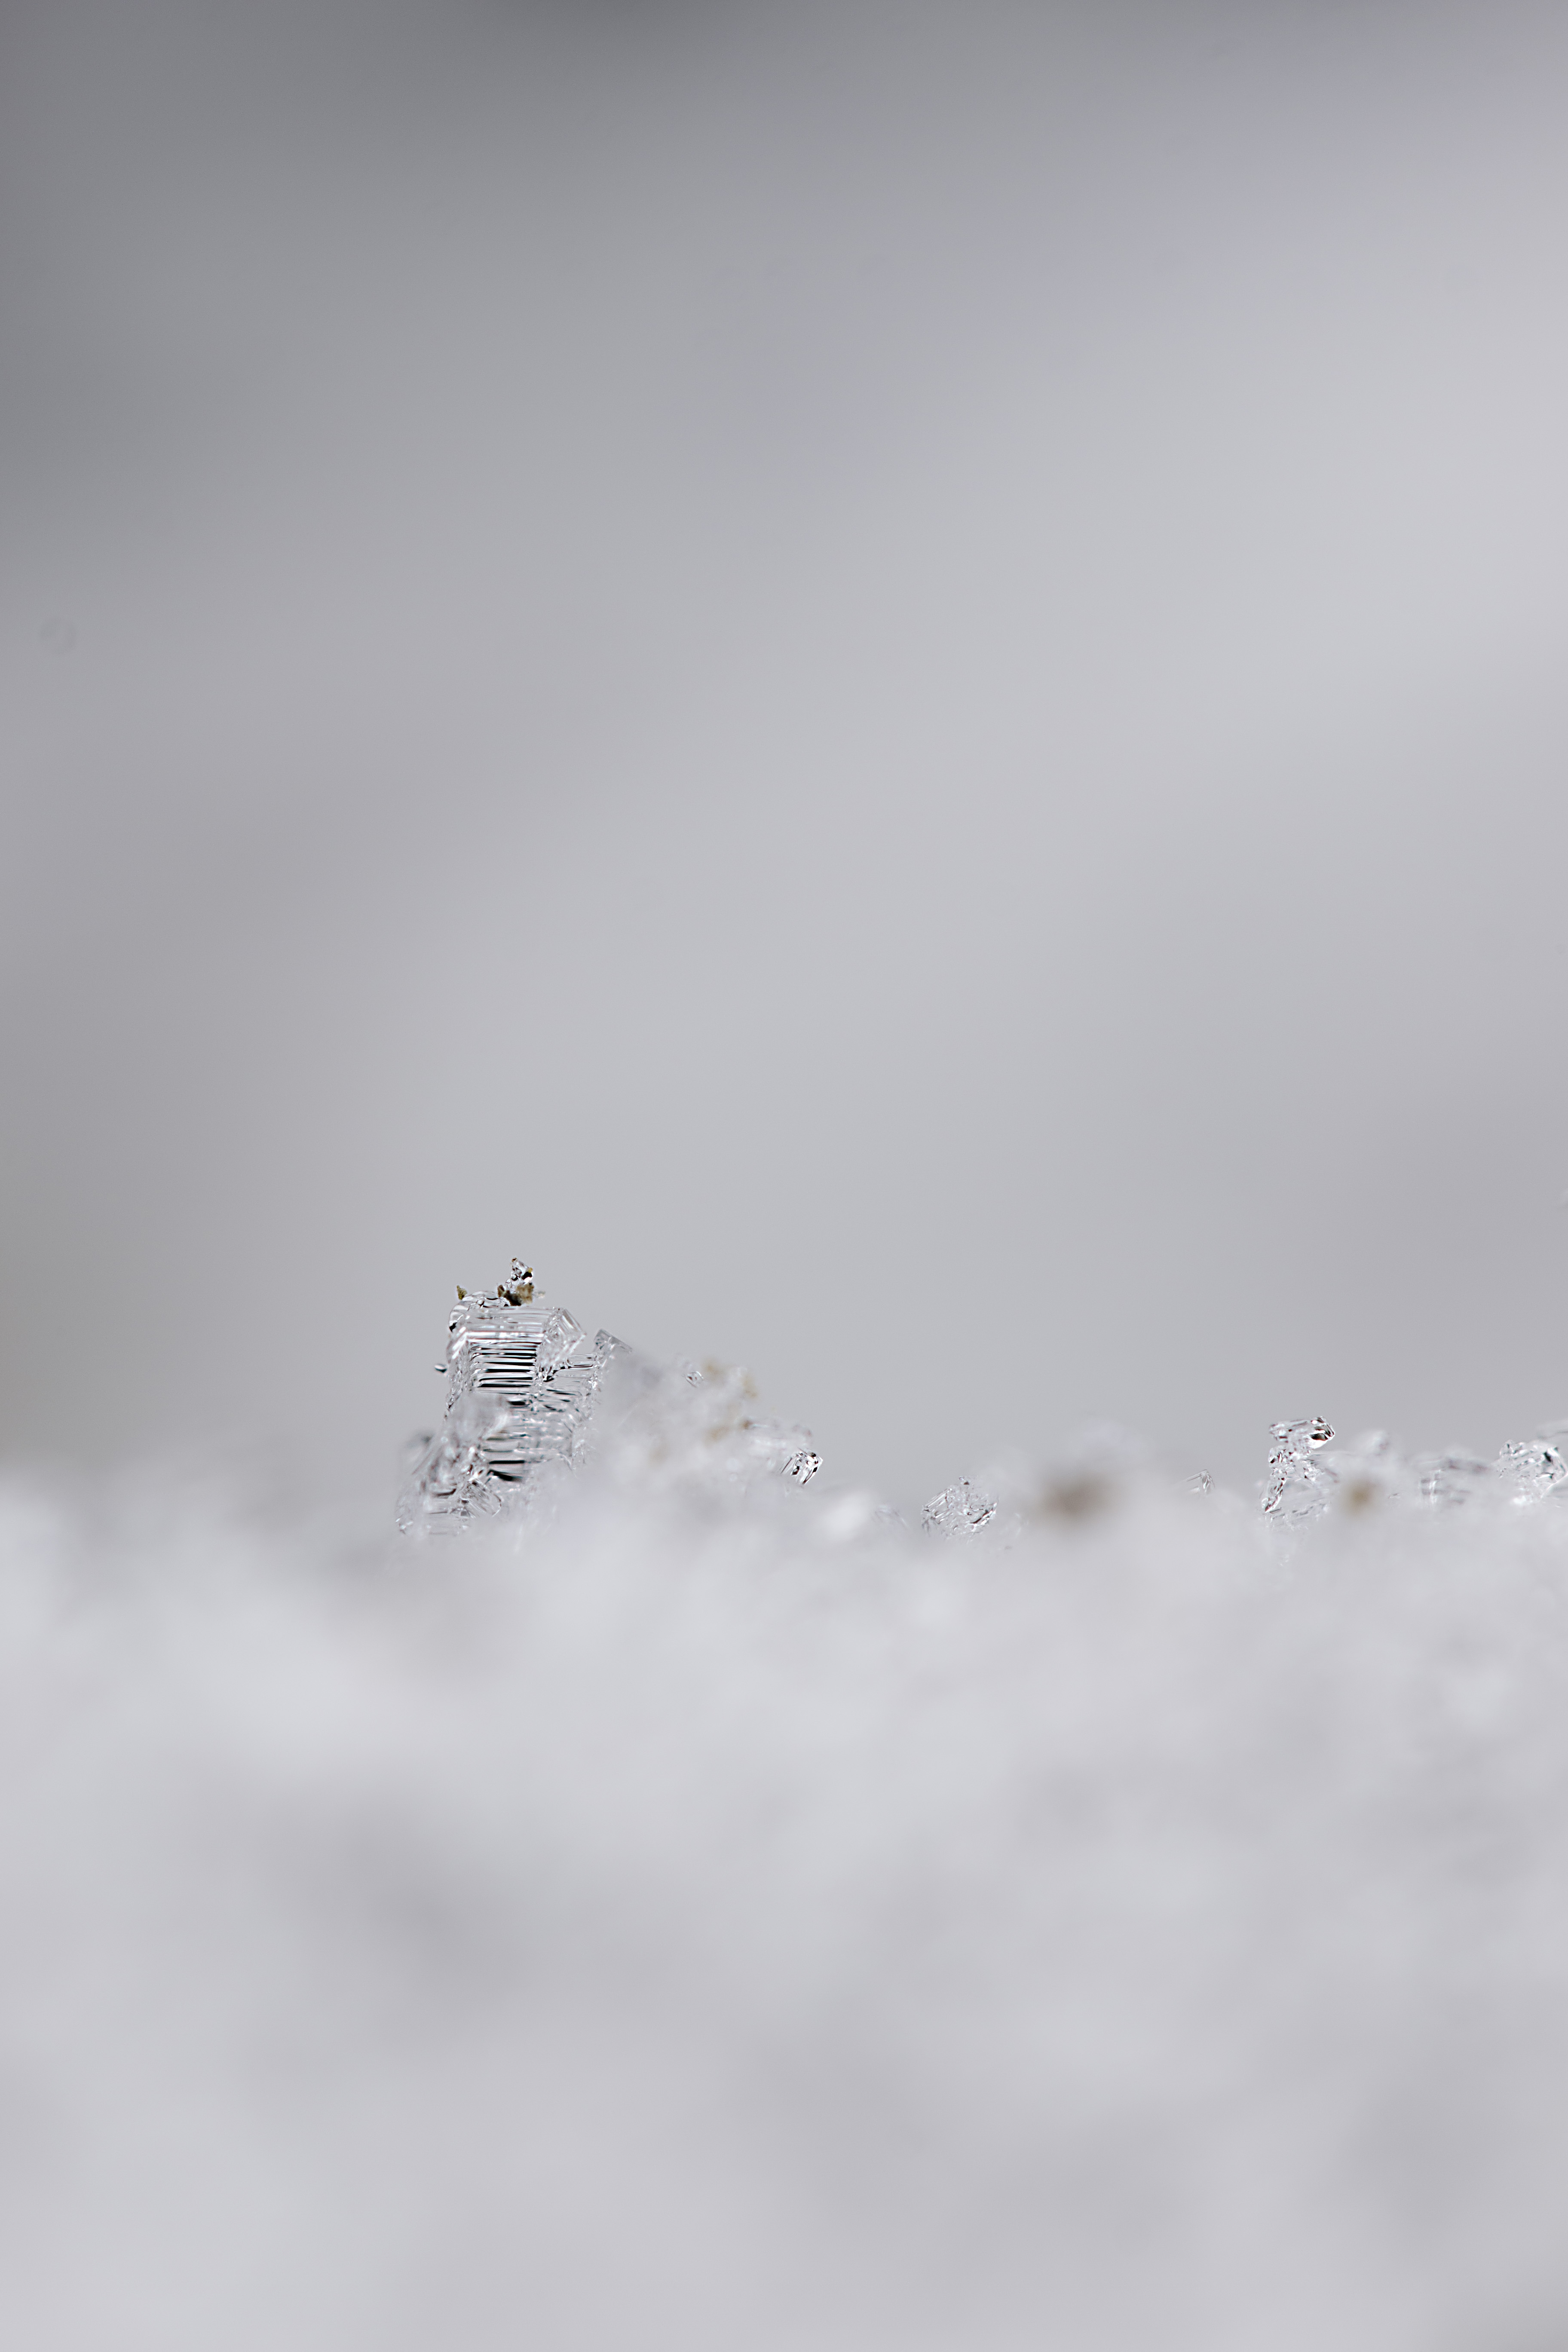
snow, cold, winter, bokeh, blur, cloud, fog, mist, white, morning, wave, frost, macro, small, weather, season, snowflake, blizzard, crystal, freezing, atmospheric phenomenon, atmosphere of earth, winter storm